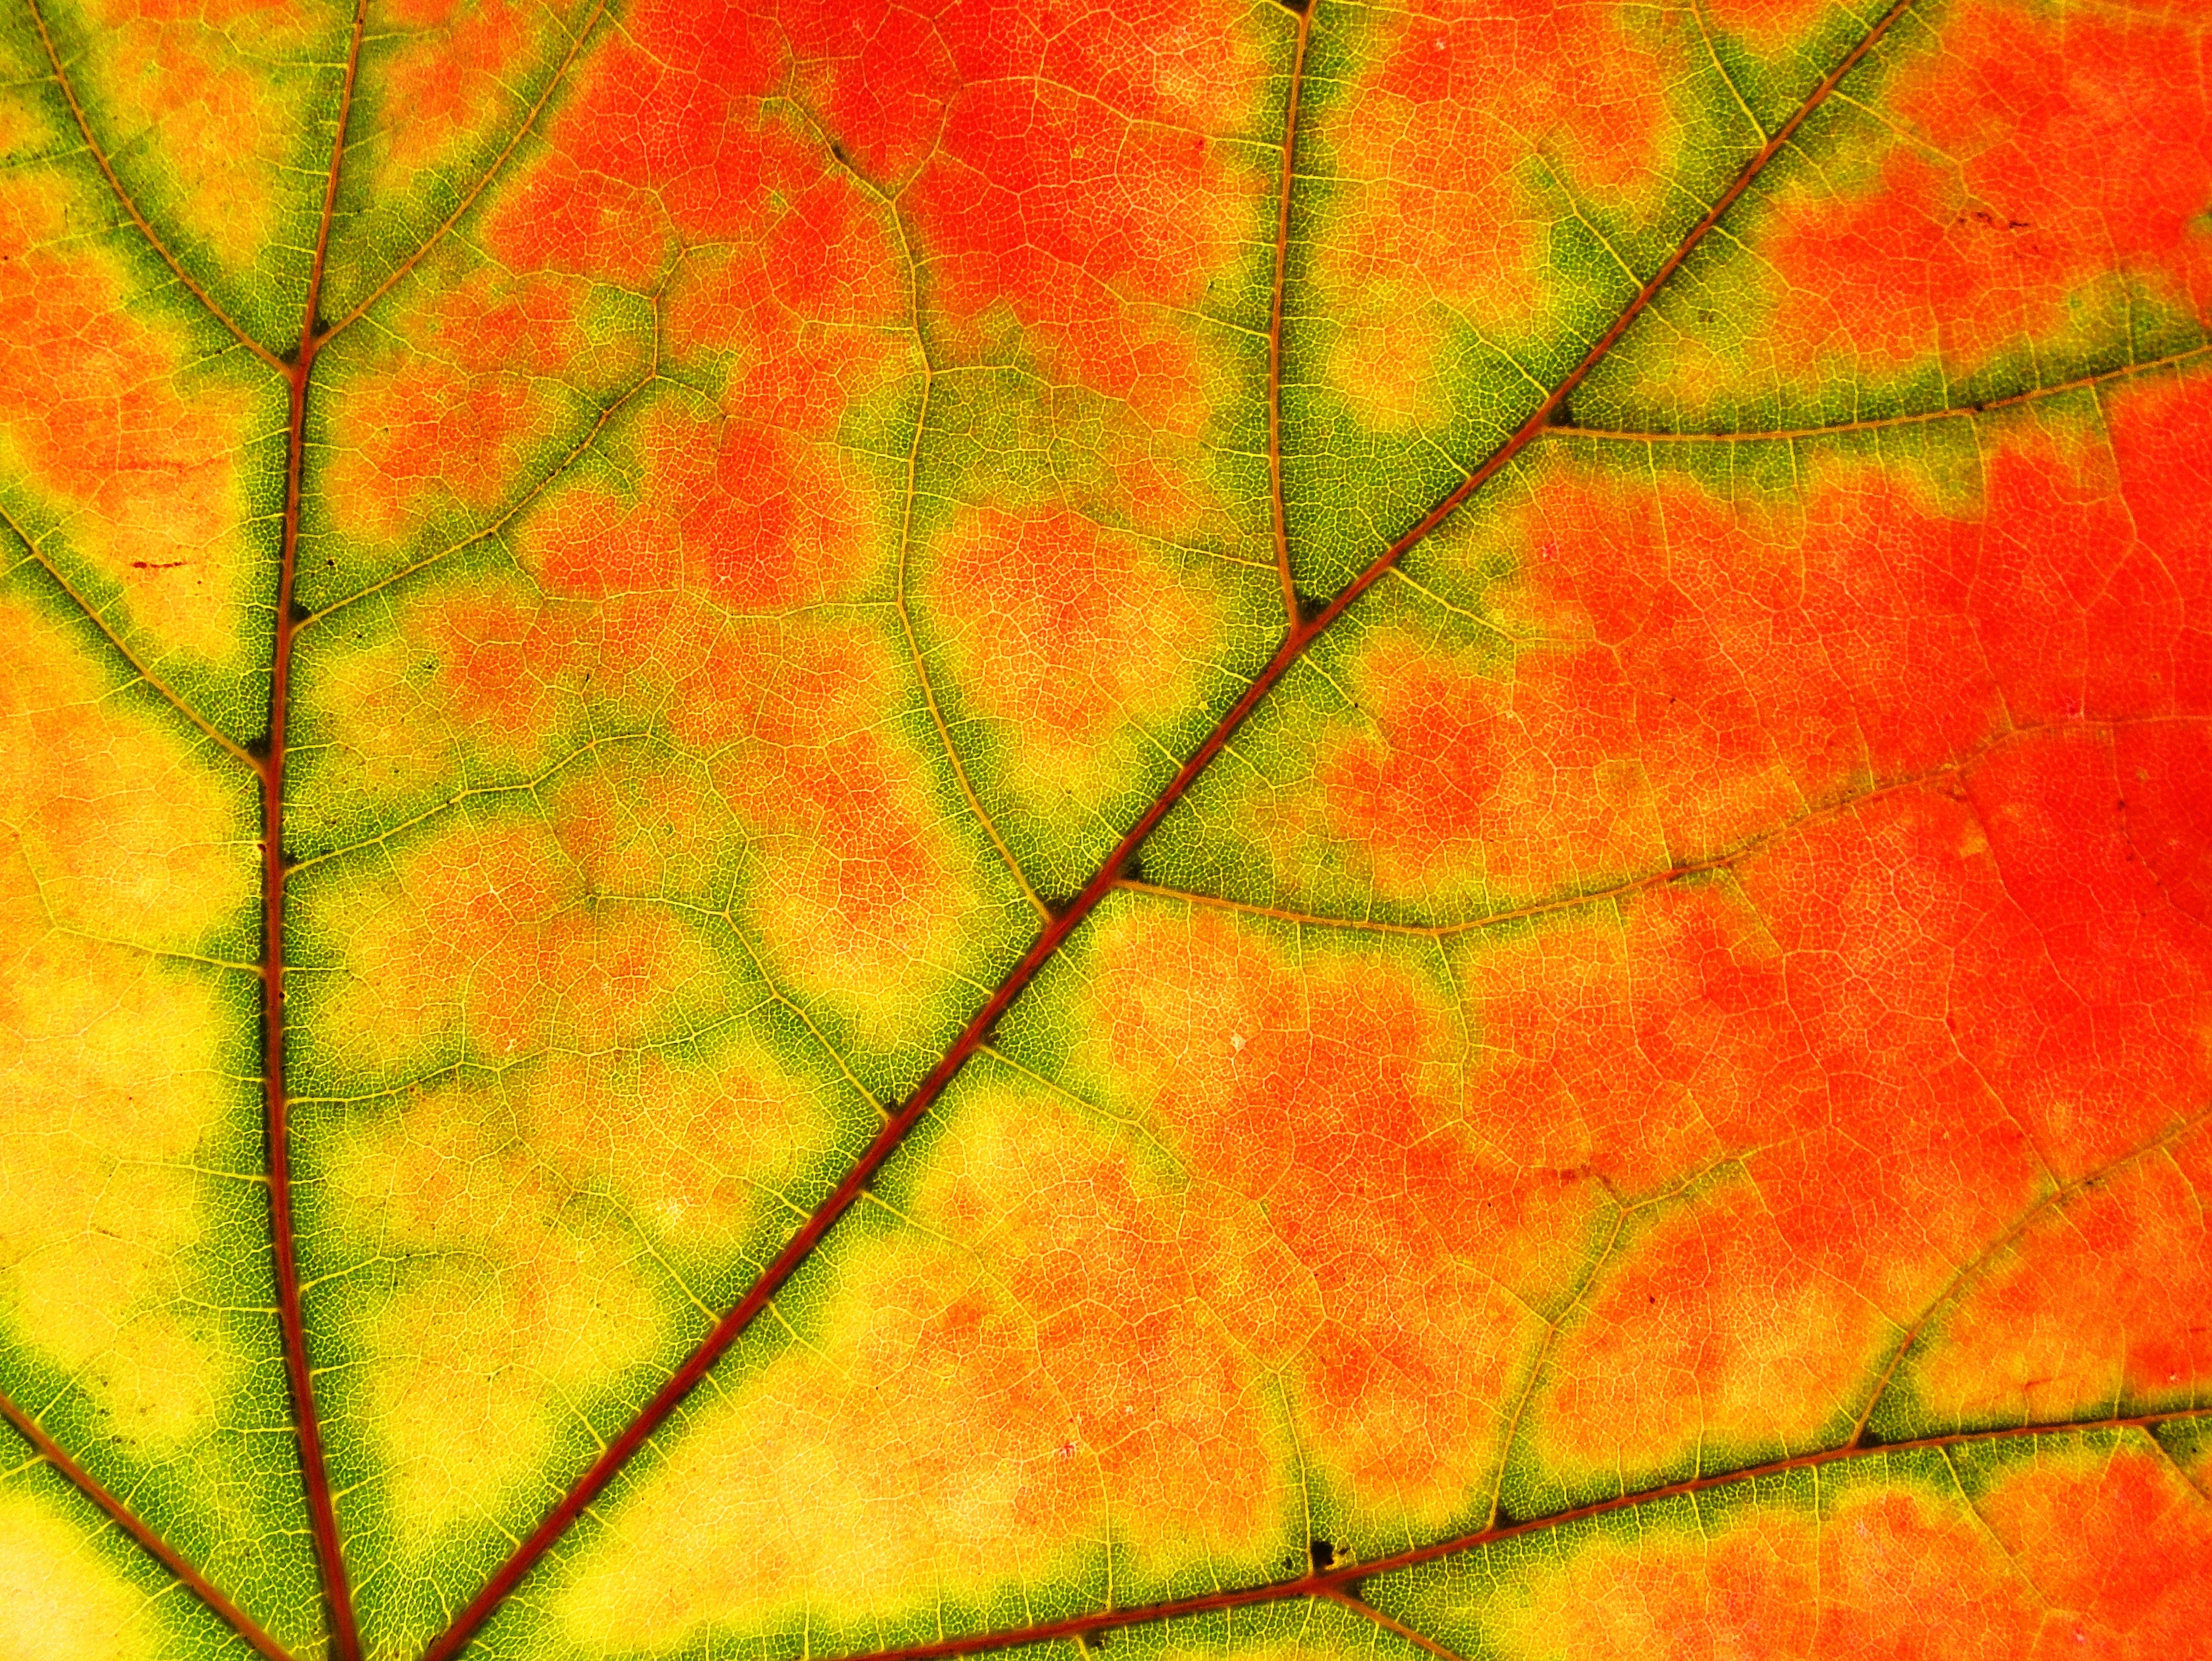
tree, nature, forest, branch, plant, white, texture, leaf, fall, flower, summer, environment, foliage, orange, spring, green, golden, red, color, natural, autumn, botany, colorful, yellow, flora, season, maple, maple leaf, leaves, september, gold, design, bright, seasonal, sycamore, november, october, flowering plant, plant stem, woody plant, land plant